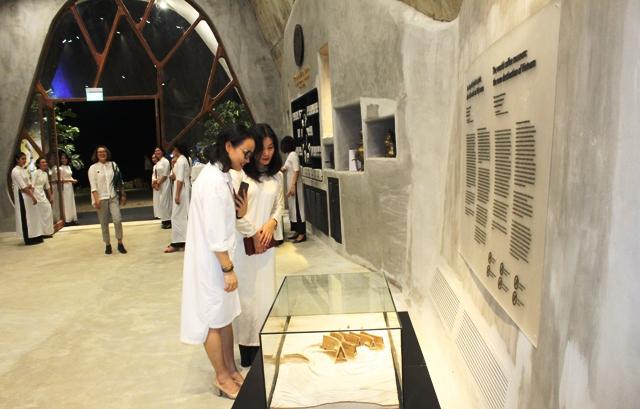
nhũng cô gái đang xuất hiện ở trong một căn phòng trưng bày